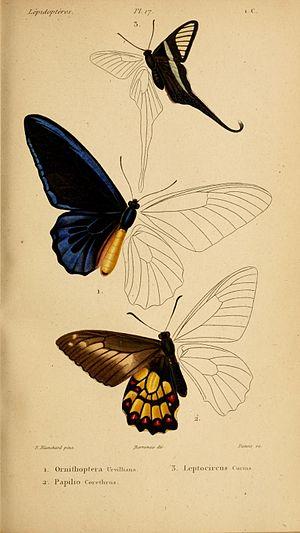
Jean-Baptiste Alphonse Dechauffour de Boisduval, né le 14 juin 1799 à Ticheville et mort le 30 décembre 1879 dans cette même commune, est un médecin, un entomologiste et un botaniste français.